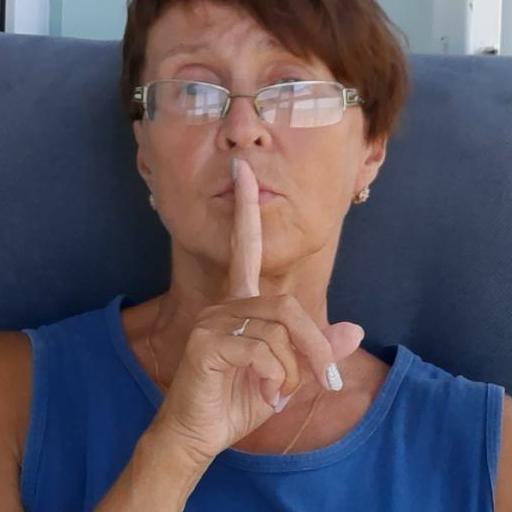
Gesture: mute